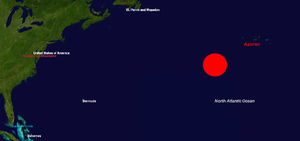
L'USS Scorpion (SSN-589) est un sous-marin nucléaire d'attaque américain de la classe Skipjack et le sixième bâtiment de l'US Navy à porter ce nom. Le Scorpion est perdu en mer le 22 mai 1968, avec 99 marins à son bord, dans des circonstances toujours floues. L'USS Scorpion est l'un des deux sous-marins nucléaires que l'US Navy ait perdus, le second étant l'USS Thresher. Il est l'un des quatre sous-marins à avoir mystérieusement disparu en 1968 ; les autres étant le sous-marin israélien INS Dakar, le sous-marin français Minerve et le sous-marin soviétique K-129.